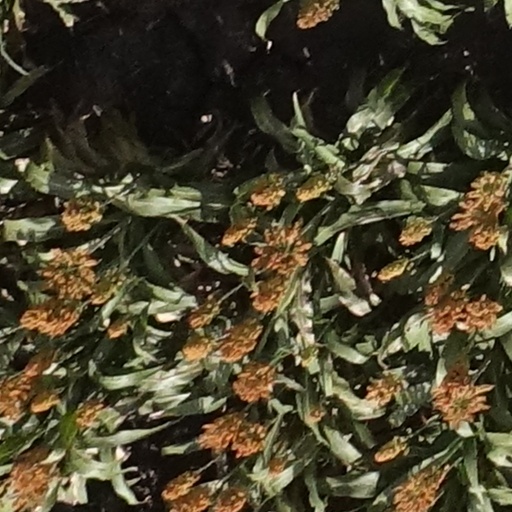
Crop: sorghum